Carlos Brewer

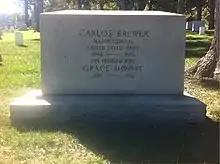
The grave of Major General Carlos Brewer at Arlington National Cemetery

He married Grace Moore (1891–1956) on 20 December 1913. They had four children: Carlos Jr., Sherman (Ted), Robert (Bob), and Grace Elizabeth (Betty) Brewer Schulten. After the death of his first wife from tuberculosis in 1956, he married Mary Taylor Williams in 1959.